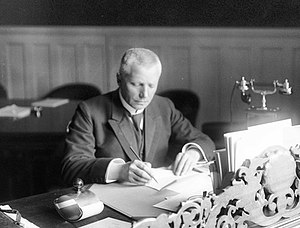
Otto Bahr Halvorsen
Otto Bahr Halvorsen var en norsk jurist og konservativ politiker, der var Norges statsminister fra 1920 til 1921 og igen fra marts til maj 1923, hvor han døde i embedet. Han tilhørte partiet Høyre.